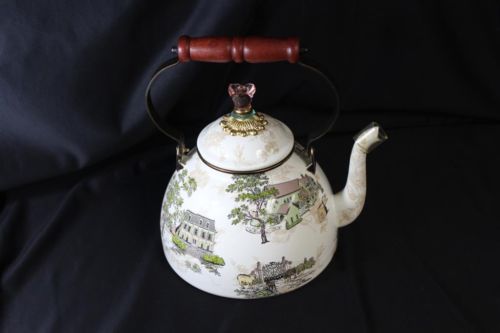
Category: kettle